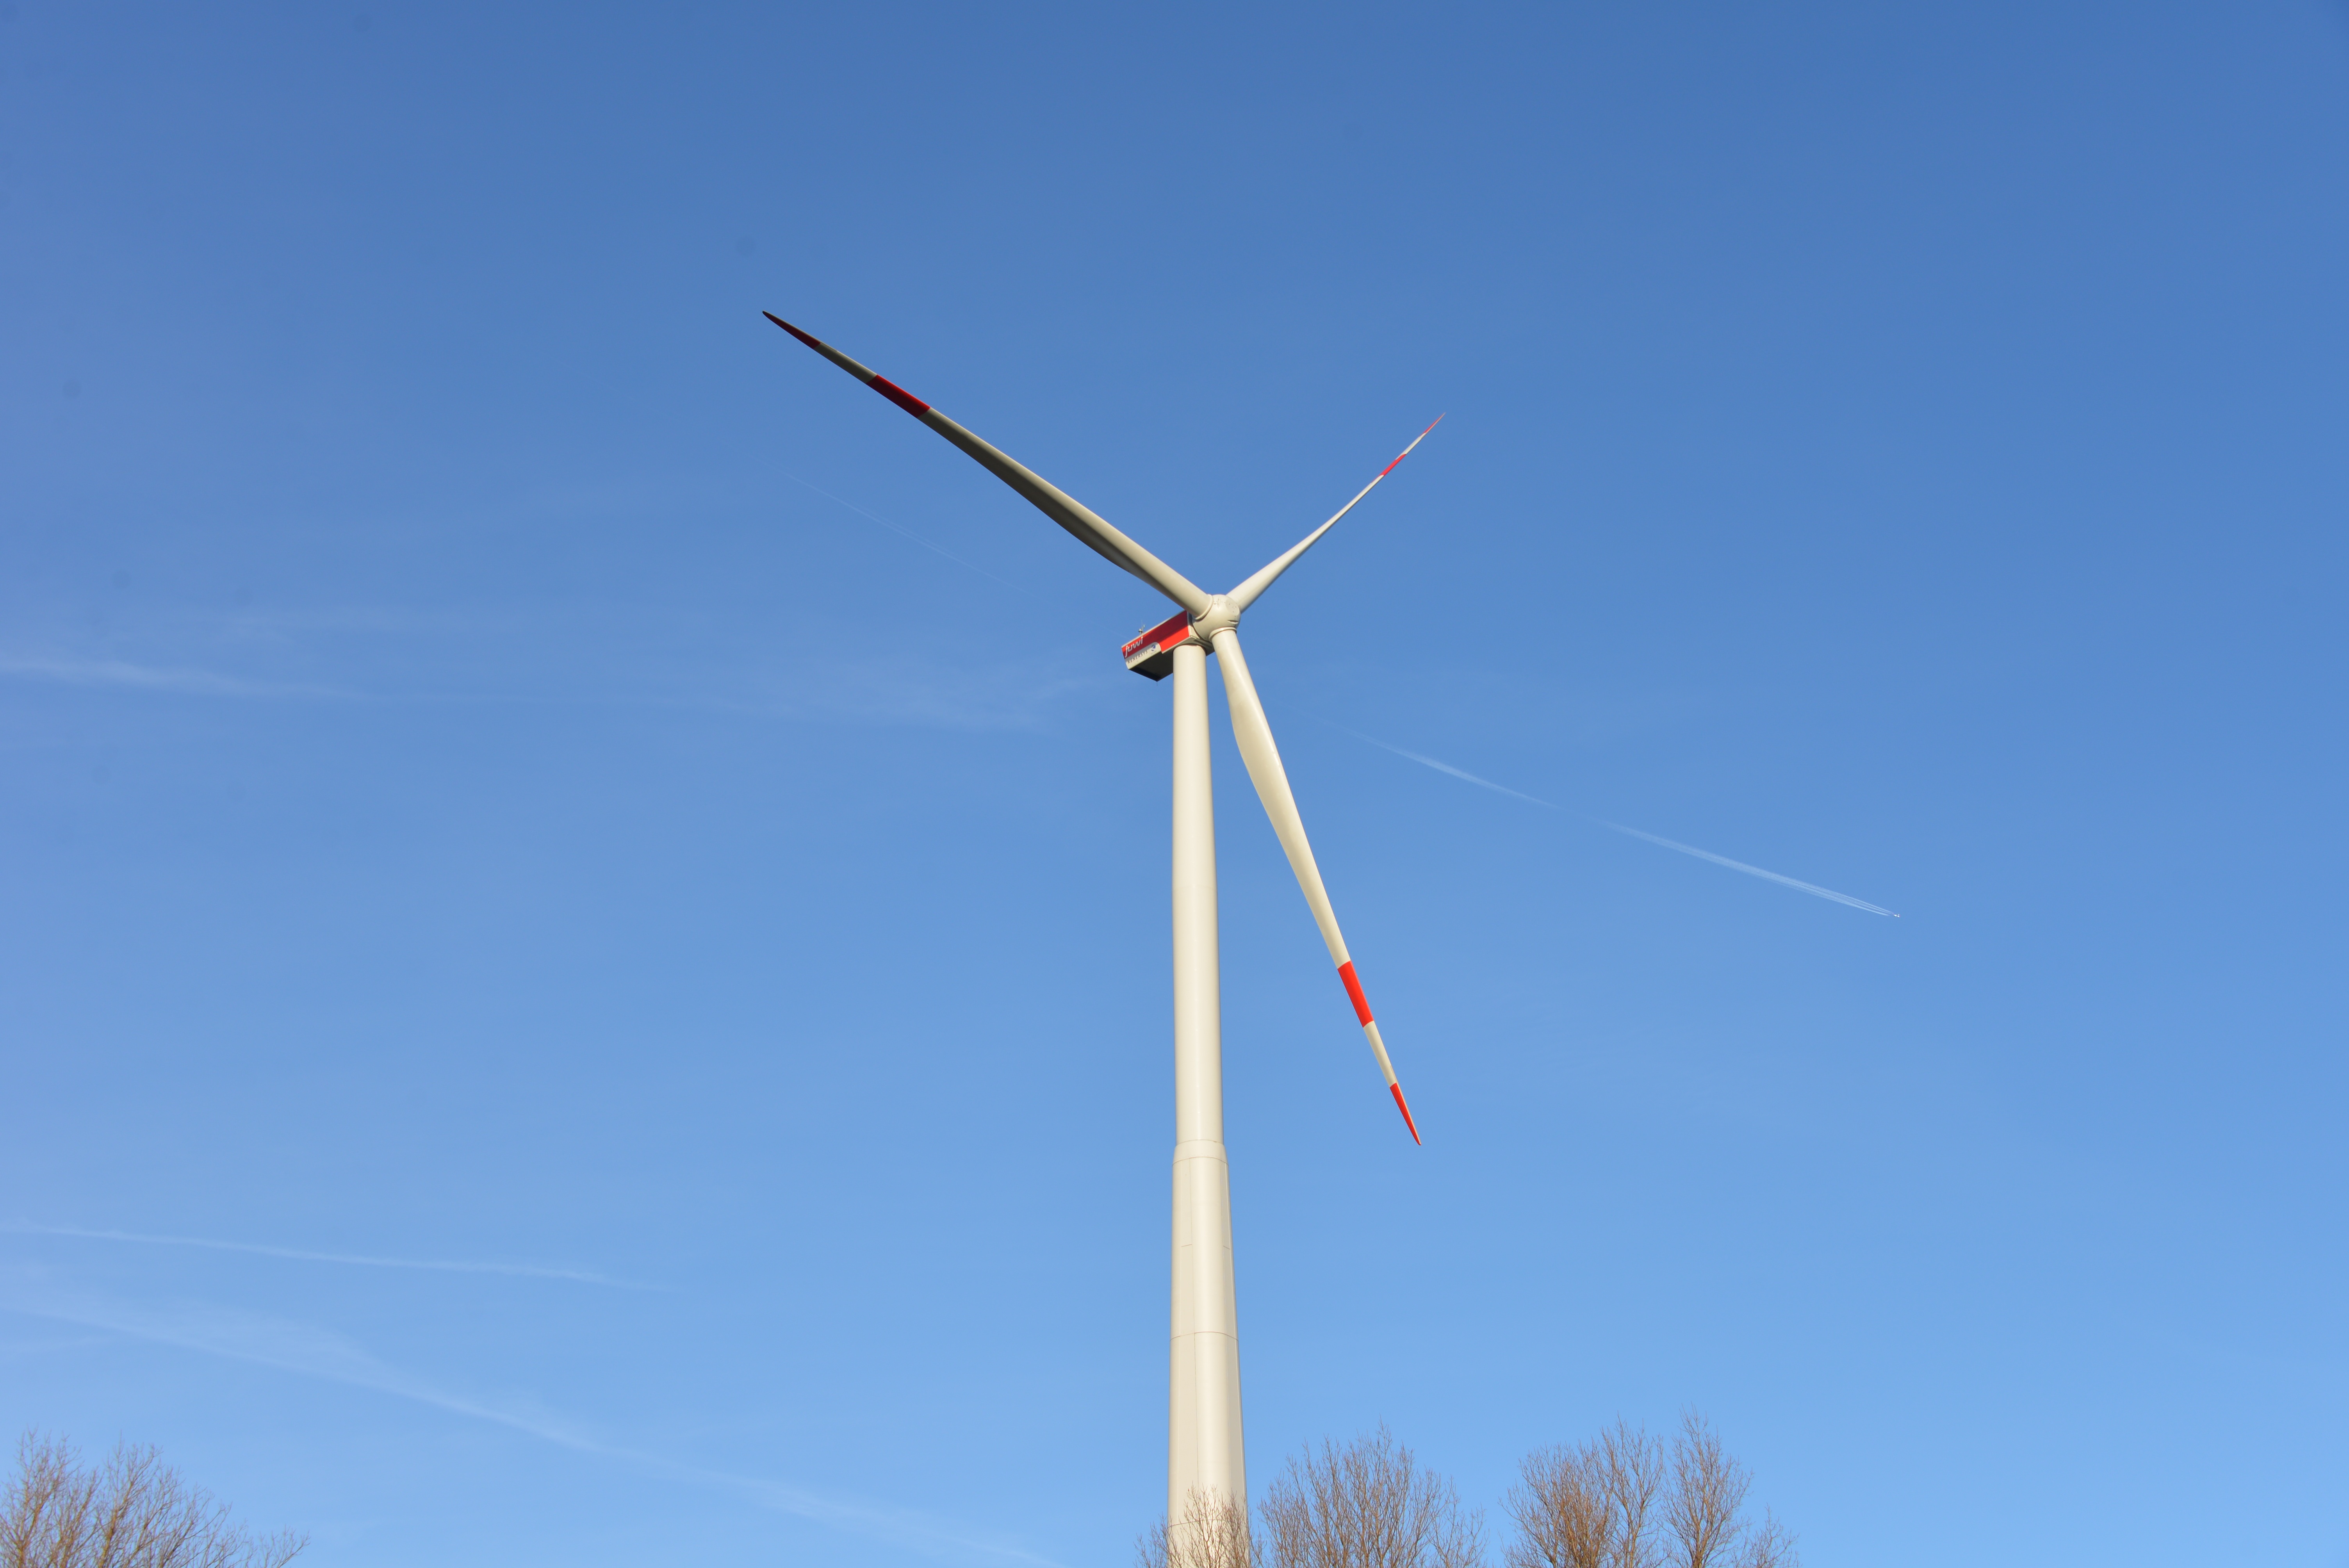
landscape, sky, field, meadow, windmill, wind, environment, mast, machine, blue, wind turbine, pinwheel, wind energy, energy, eco, wind power, current, wind farm, rotor, renewable energy, propeller, power generation, wind park, forward, eco energy, environmental technology, winkrafftanlage